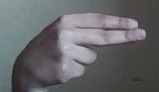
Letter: ain